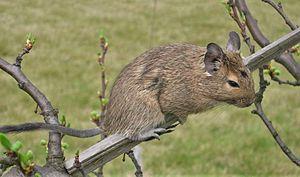
Le dègue du Chili est un petit mammifère rongeur de la famille des Octodontidés. On le rencontre, à l'état sauvage, dans une zone qui s'étend de la partie centrale du Chili au sud du Pérou. Il peut vivre jusqu'à environ 1 200 mètres d'altitude, dans une région semi-aride.
Les Octodons sont un genre qui comprend plusieurs espèces de petits rongeurs de la famille des Octodontidae que l'on rencontre dans la cordillère des Andes, principalement dans les montagnes du Chili. Seule l'espèce Octodon degus, nommée couramment « octodon » ou dègue du Chili dans les animaleries, est élevée comme animal de compagnie ou de laboratoire.
Les Octodontidés forment une famille de rongeurs d'Amérique du Sud. On trouve ces petits animaux aux allures de petits rats en Amérique du Sud, dans les zones rocheuses situées entre le niveau de la mer et 3 500 m d'altitude, au Pérou, Bolivie, Chili et Argentine.